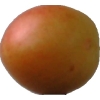
Label: cherry_wax